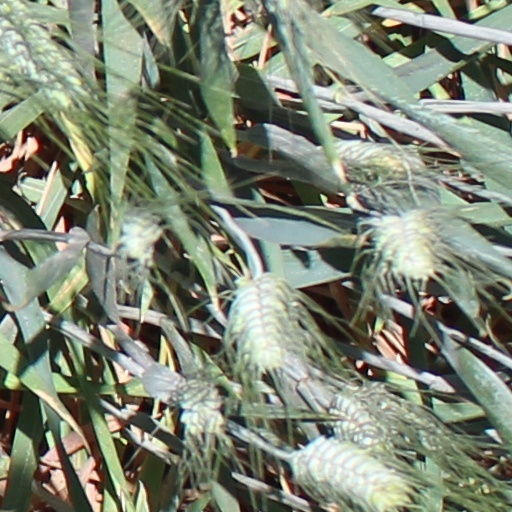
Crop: wheat